Tengai Makyō II: Manji Maru

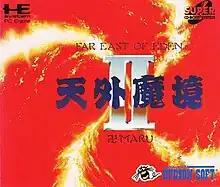
PC Engine cover art

, also known as Far East of Eden II: Manji Maru, is a role-playing video game and the second game in the "Tengai Makyō" series. It was first released in 1992 for the PC Engine Super CD-ROM² by Hudson Soft and developed by Red Company.